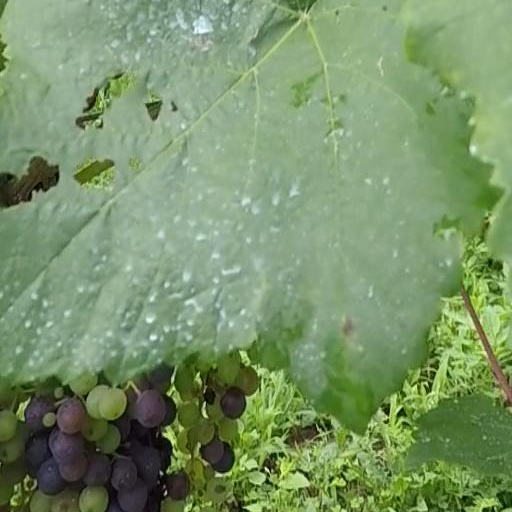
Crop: grape